Paulownia kawakamii

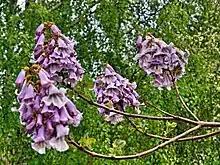

The tree is native to Taiwan, eastern China, and Japan. It is deciduous and bears many large violet flowers in early spring before the leaves appear.